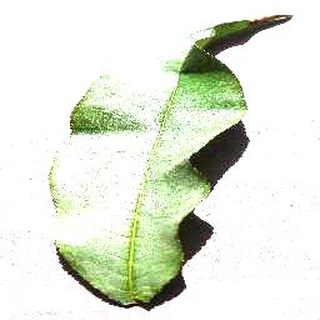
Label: healthy_peach